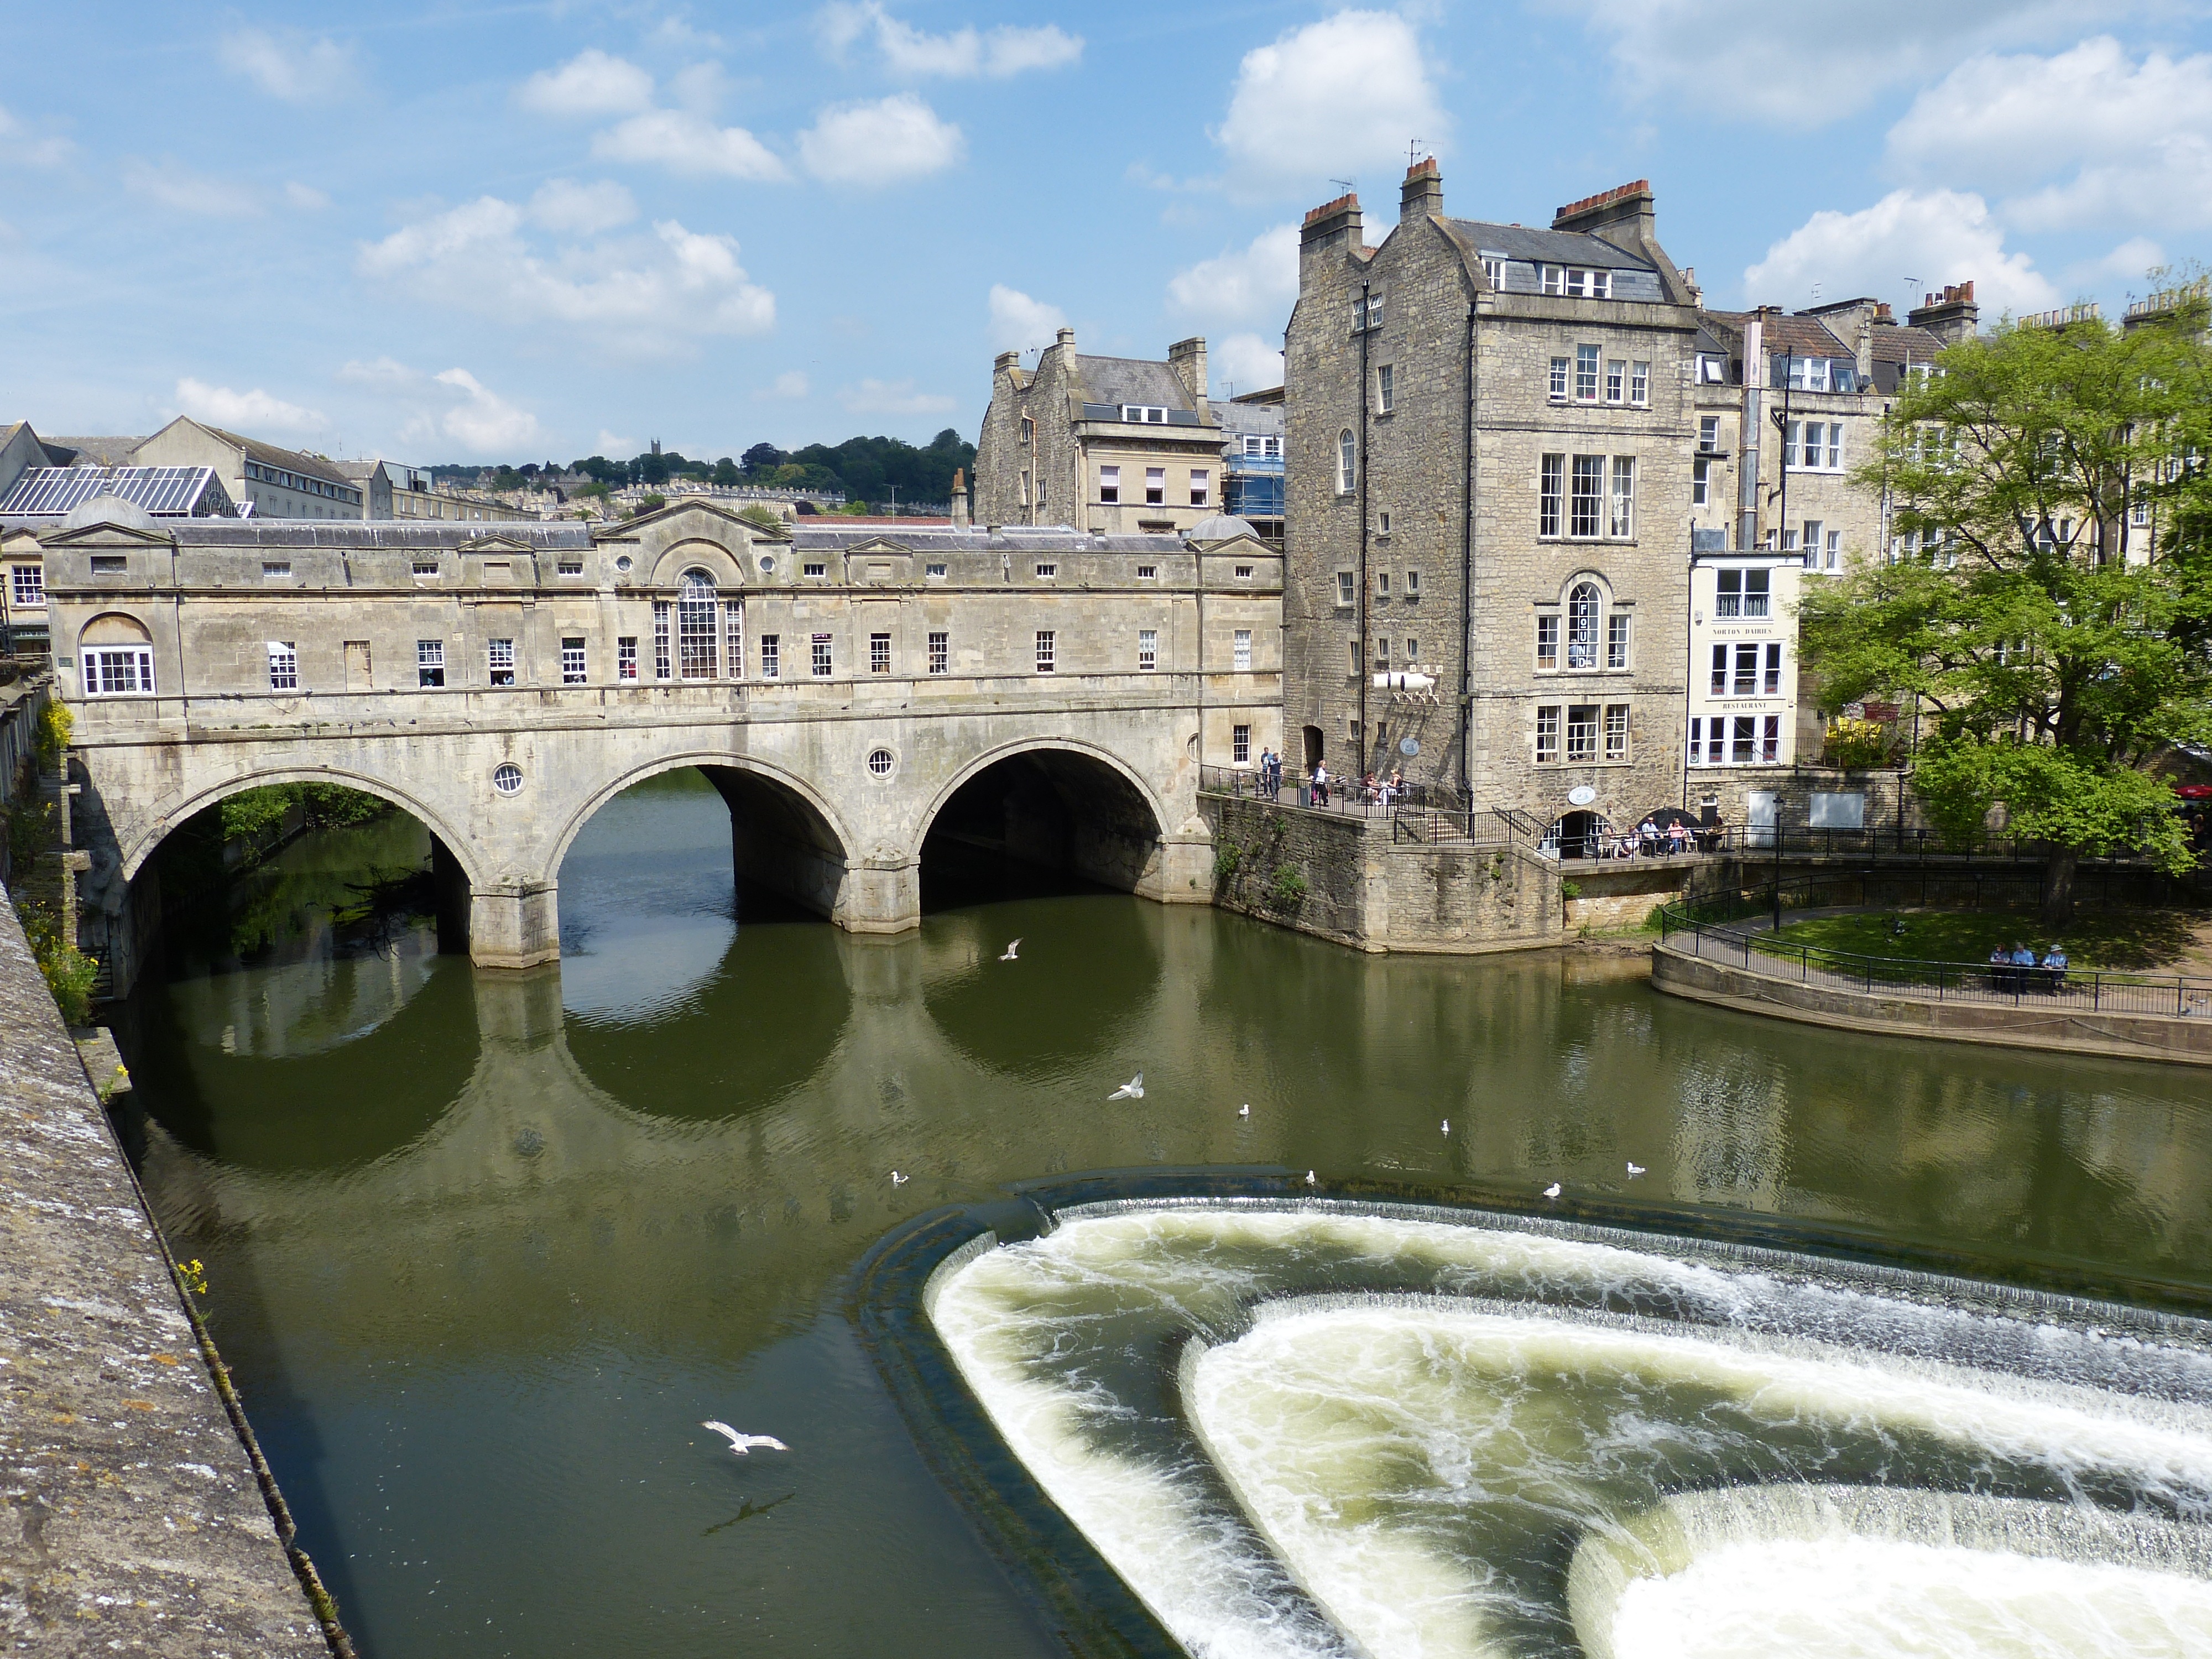
sea, water, waterfall, architecture, bridge, city, river, vacation, travel, reflection, vehicle, tourism, waterway, places of interest, uk, england, bath, historically, united kingdom